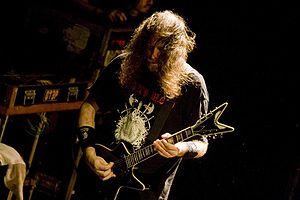
Rob Barrett est le guitariste rythmique du groupe de death metal Cannibal Corpse. Il a été membre entre 1993 et 1997 et a rejoint de nouveau le groupe en 2005. Il a participé à l'enregistrement des albums The Bleeding, Vile, Kill, Evisceration Plague et Torture. Ses influences sont, entre autres, Gary Moore, Malcolm Young, Randy Rhoads, Eddie Van Halen, Tony Iommi et Steve Vai. Il habite actuellement à Tampa, en Floride.